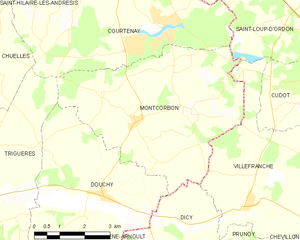
Montcorbon est une ancienne commune française située dans le département du département du Loiret en région Centre-Val de Loire, devenue le 1ᵉʳ janvier 2016 une commune déléguée au sein de la commune nouvelle de Douchy-Montcorbon.